John R. Dallager

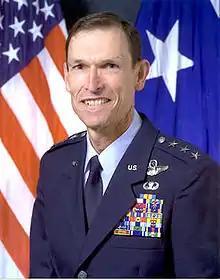
John R. Dallager

John Rives Dallager (born March 4, 1947) is a retired United States Air Force major general. He served as the fifteenth Superintendent of the United States Air Force Academy from 2000 to 2003. He resigned the position in the wake of the sexual assault scandal at the academy and was demoted from the rank of lieutenant general to major general upon his retirement.